Mamiya

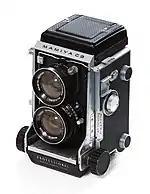
A Mamiya C3 twin lens reflex, from 1962.

Mamiya originally achieved fame for its professional medium-format rangefinder film cameras such as the Mamiya Six (1940) and the Mamiya Press (1962) series. It later developed medium-format industry workhorse single lens reflex cameras: RB67 (1970), RZ67 (1982), and 645 (1975); and twin-lens reflex C series, all of which were used by advanced amateur and professional photographers.